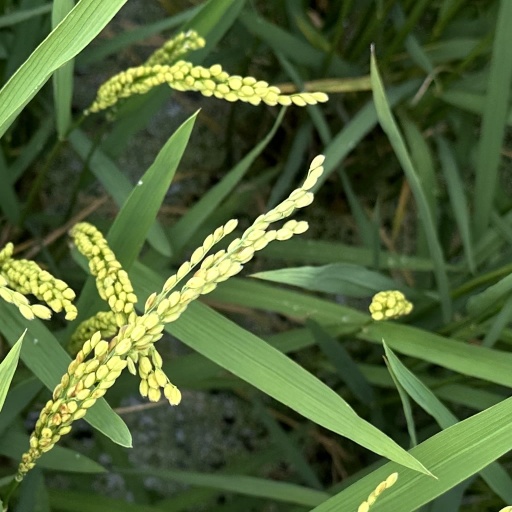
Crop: rice